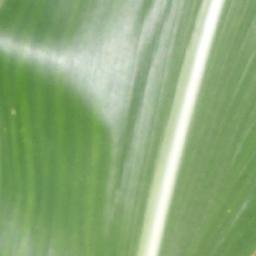
Label: Corn_(Maize)___Healthy